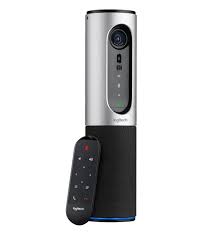
Lii moo rajo lay niru Boo xam ni dafa ànd ak komaanam biñ koy taaleek a fay. Boo xoolee ci kow dafa dóomu-taal ci suuf ñuul. Komaan baa ngi am ub butoŋ bu xonq ak yu weex, ñu bind i farañse ci suuf. Fi féete Tuu kow ci rajo bi am na luy niru àppaare foto.